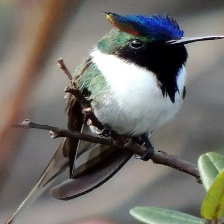
Species: HORNED SUNGEM
Scientific name: HELIACTIN BILOPHUS
ImageNet parent category: hummingbird